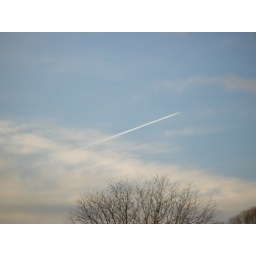
Jetstream against a gorgeous blue sky on a crisp winter morning